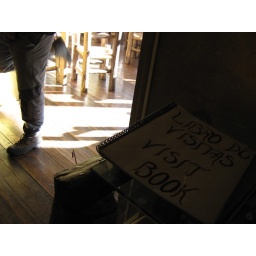
Lodge sign in book